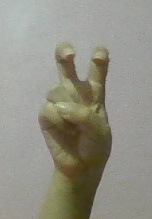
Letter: toot